Battle of the Brave

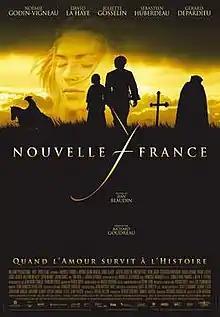
Quebec release poster

Battle of the Brave is a 2004 historical romance film directed by Jean Beaudin, written by Pierre Billon and starring Noémie Godin-Vigneau, David La Haye, Juliette Gosselin, Sébastien Huberdeau, Gérard Depardieu, Bianca Gervais, Irène Jacob, Pierre Lebeau, Vincent Pérez, Isabel Richer, Tim Roth, Jason Isaacs and Colm Meaney. Separate English and French language versions were shot simultaneously. The film cost , making it as of 2004, the most expensive ever made in Quebec.